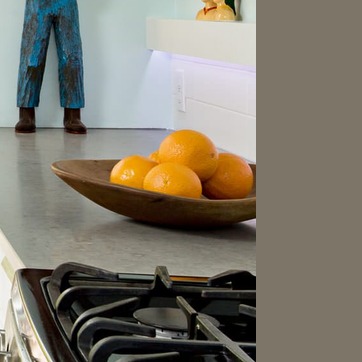
Material: food